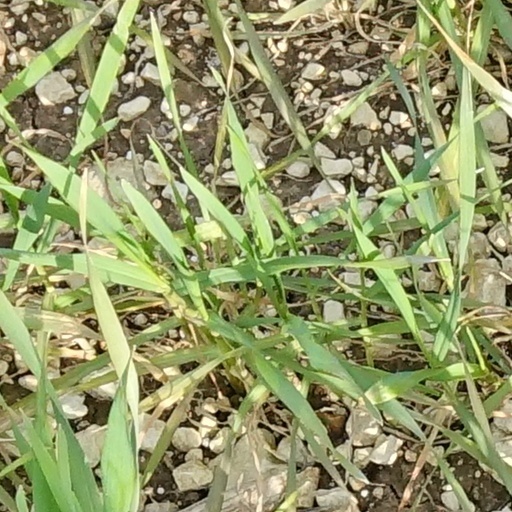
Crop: wheat